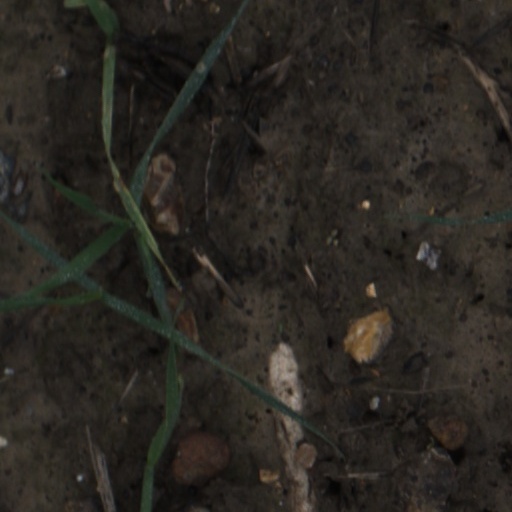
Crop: wheat